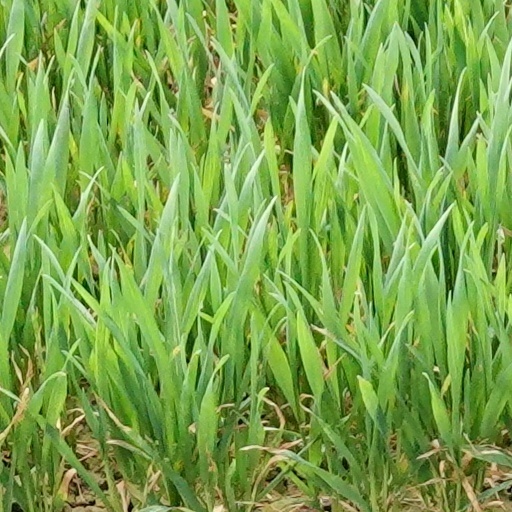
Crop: wheat